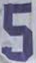
Number: 5